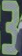
Number: 3